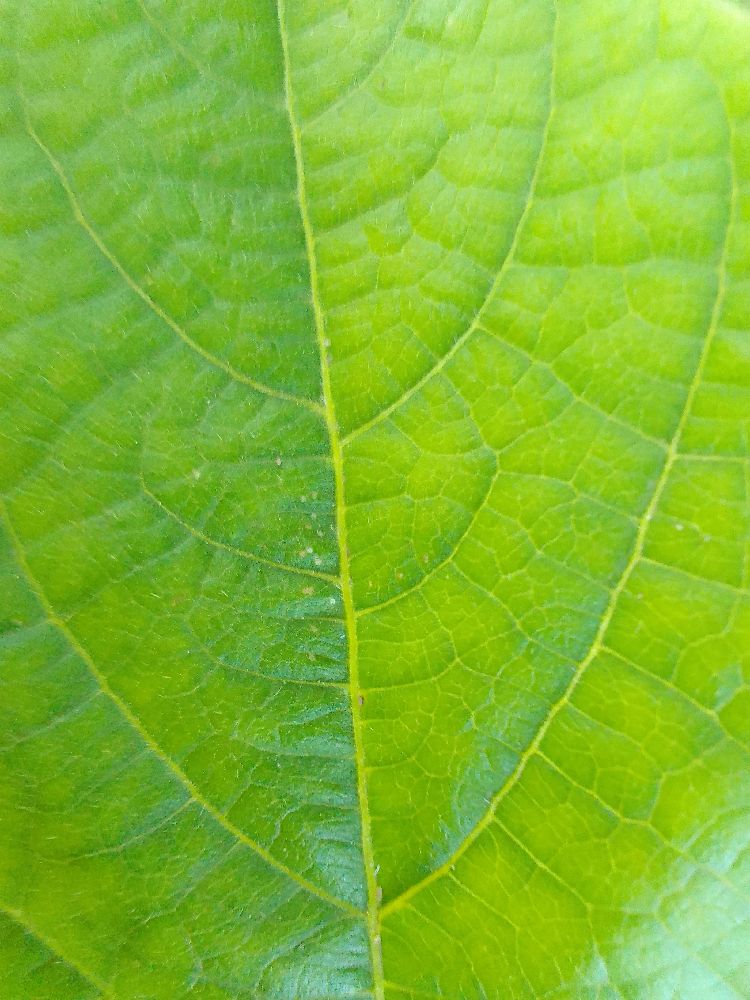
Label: healthy